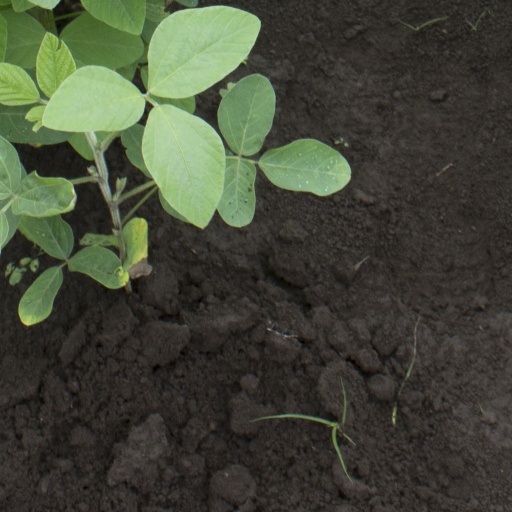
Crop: soybean